Trippel SG6

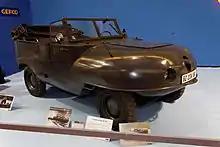
Trippel SG 6/38

In 1935 Hans Trippel began to design all-terrain amphibious vehicle prototypes. In 1936 a factory was established in Hamburg for the mass-production of such vehicles.